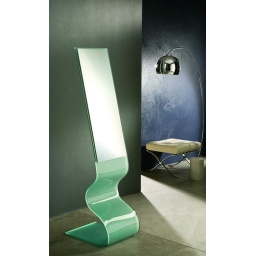
Designer floor mirror in curved glass.